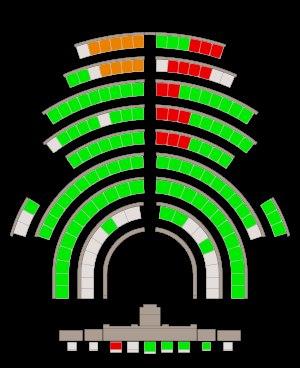
La loi sur le taux d'imposition applicable aux transmissions patrimoniales onéreuses de biens immeubles est une loi adoptée par le Parlement de Catalogne, promulguée le 16 juillet 2013. Elle augmente de 8 à 10 % le taux de l'impôt sur les transmissions patrimoniales applicable aux ventes d'immeubles pour accroître les ressources financières de la Généralité.